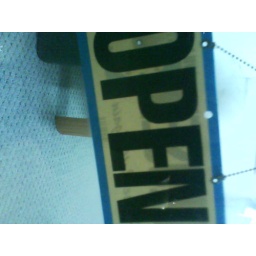
open close sign on door in town